Hagenow Stadt station

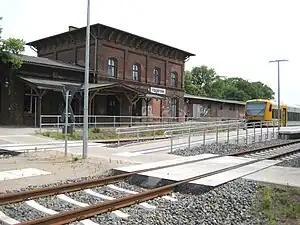
Station building, west side

Hagenow Stadt station is a station the German state of Mecklenburg-Vorpommern on the Hagenow Land–Bad Oldesloe railway, which is now largely disused or dismantled to the northwest of the station. It is located in the centre of Hagenow and was built in 1894 with the name of "Hagenow", but it has been listed in the official timetables as "Hagenow Stadt" (town) since 2010. It consists of a small entrance building with catering facilities and, attached on its southern side, there is a long shed that used to serve freight operations. The main platform and another island platform are located on the two-track line. The entrance building is on the side of the line that faces towards the centre of town. Between Hagenow Stadt station and the point where the line towards Hagenow Land station becomes a single track, the tracks spread at two locations with four or five parallel sidings at each place, but they are no longer used. The entrance building and the freight terminal buildings are heritage-listed monuments.